Foxconn suicides

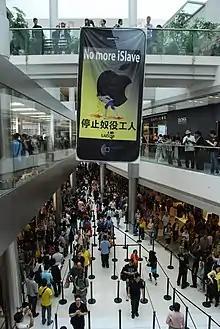
SACOM protests in 2013 at the opening of the first Apple Store in Hong Kong over labor rights violations in its supplier factories Foxconn and Wintek.

In May 2010, the Students & Scholars Against Corporate Misbehaviour (SACOM) group held a protest in the lobby of Foxconn's Hong Kong headquarters. Around 25 protestors laid mannequins to rest and conducted funeral rites, while a spokesperson informed the media and onlookers: "We are staging the protest because of the high death rate [at Foxconn], with an abnormal number of workers committing suicide in the past five months". Activists from the Hong Kong Confederation of Trade Unions were also present and held signs that read "Foxconn lacks a conscience" and "Suicide is no accident". They also burned cardboard cutouts resembling iPhones.